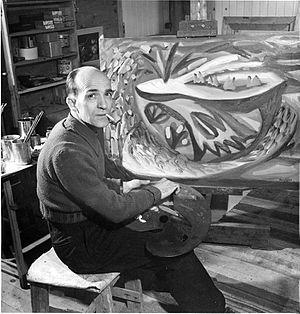
Paul Borduas
Paul-Émile Borduas, né le 1ᵉʳ novembre 1905 à Mont-Saint-Hilaire et décédé le 22 février 1960 à Paris, est un peintre, sculpteur et professeur québécois connu pour ses œuvres abstraites.
Le prix Paul-Émile-Borduas est l’un des quatorze Prix du Québec décernés annuellement par le gouvernement du Québec. Il couronne l'ensemble de la carrière et de l'œuvre d’un artisan ou d’un artiste dans les domaines des arts visuels et des métiers d'art. Il est nommé en l'honneur du peintre Paul-Émile Borduas.